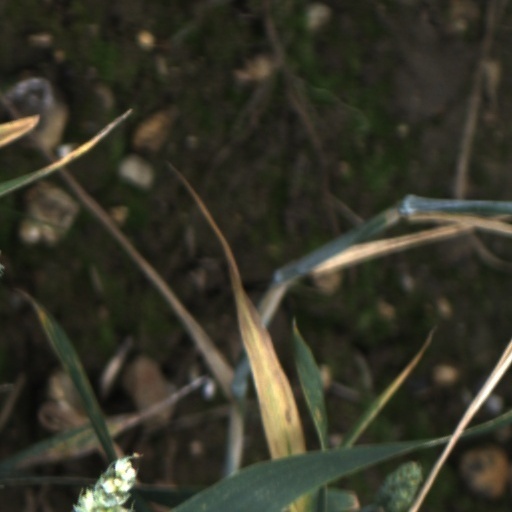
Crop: wheat